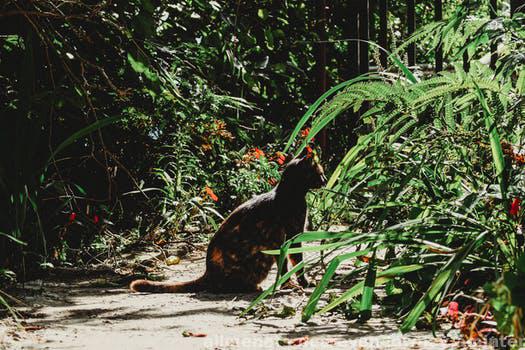
Label: Watermark